Late antiquity

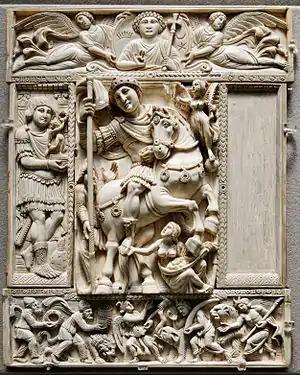
The Barberini ivory, a late Leonid/Justinian Byzantine ivory leaf from an imperial diptych, from an imperial workshop in Constantinople in the first half of the sixth century (Louvre)

Late antiquity marks the period that comes after the end of classical antiquity and stretches into the onset of the Early Middle Ages. Late antiquity as a period was popularized by Peter Brown in 1971, and this periodization has since been widely accepted. Late antiquity represents a cultural sphere that covered much of the Mediterranean world, including parts of Europe and the Near East.